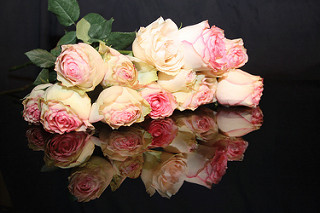
Flower: rose